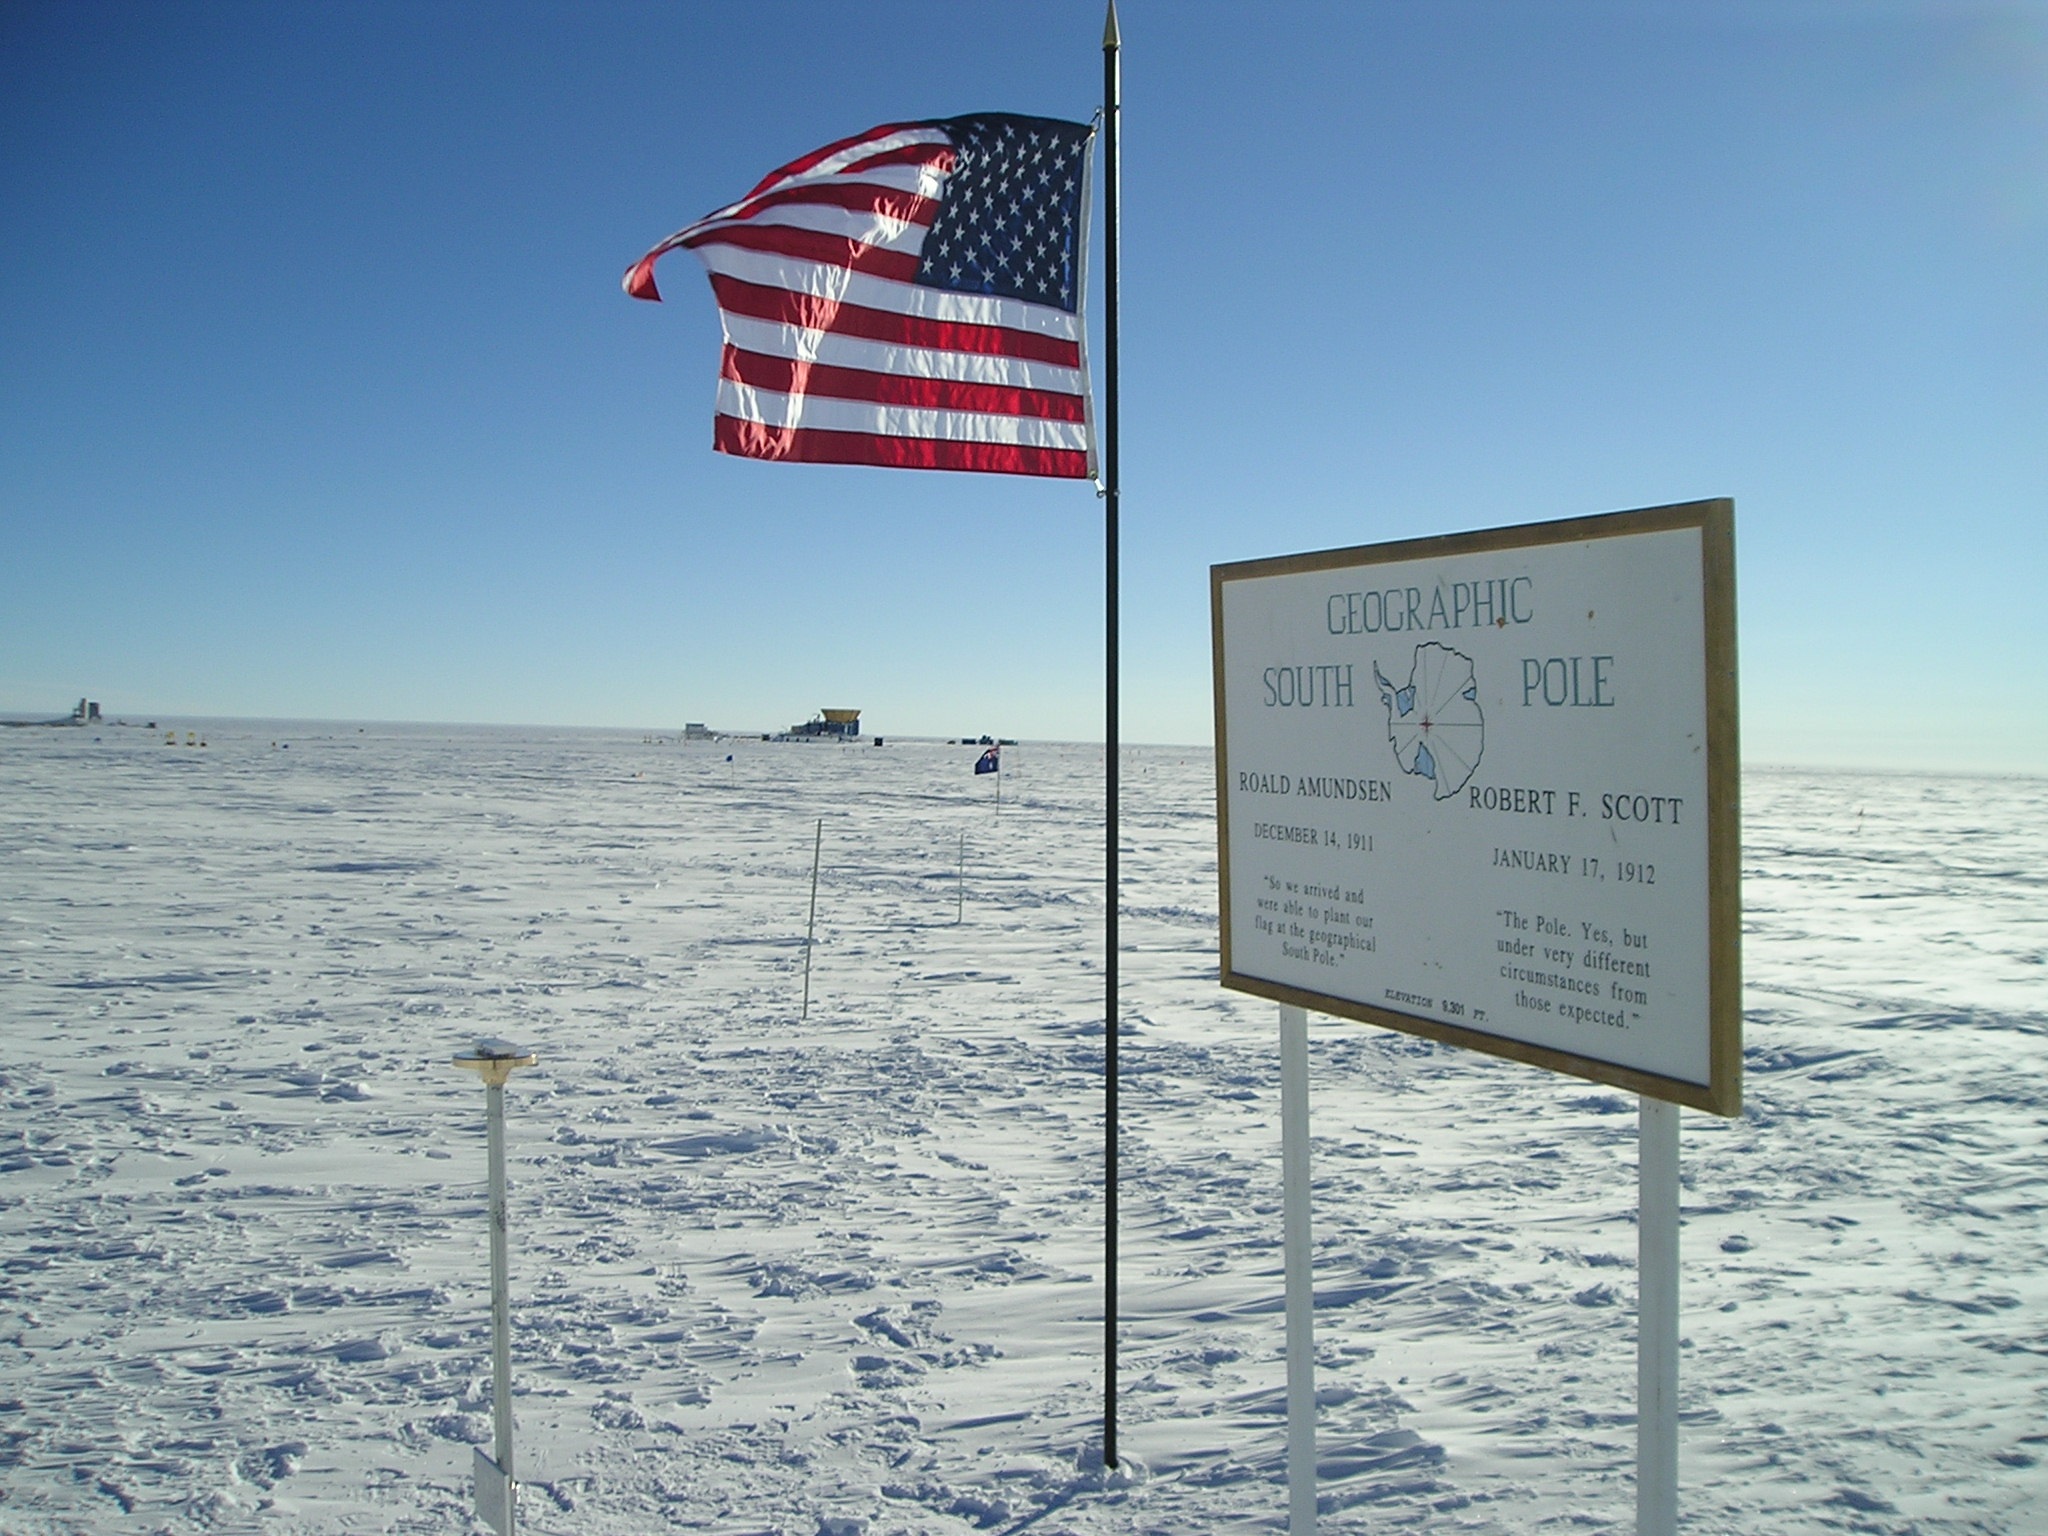
snow, winter, wind, season, south pole station, geographic south pole marker, amundsen station